Vistula–Oder offensive

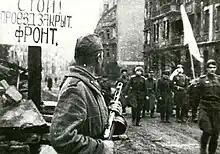
Delegation of German officers arriving to negotiate for the capitulation of Festung Breslau

German intelligence had estimated that the Soviet forces had a 3:1 numerical superiority to the German forces; there was in fact a 5:1 superiority. More specifically, a report compiled by General Reinhard Gehlen of the "Fremde Heer Ost" (Foreign Armies East) estimated the Russians had a 11:1 superiority in infantry, 7:1 in tanks and 20:1 in artillery and aircraft for the start of the offensive. Hitler reportedly scoffed at the numbers and is quoted as saying of the numbers: "It is the greatest bluff since Genghis Khan" In the large Baranow/Sandomierz bridgehead, the Fourth Panzer Army was required to defend from "strongpoints" in some areas, as it lacked the infantry to man a continuous front line. In addition, on Hitler's express orders, the two German defence lines (the "Grosskampflinie" and "Hauptkampflinie") were positioned very close to each other, placing the main defences well within striking range of Soviet artillery.